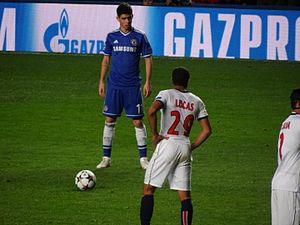
Oscar dos Santos Emboaba Júnior, surnommé Oscar, né le 9 septembre 1991 à Americana, est un footballeur international brésilien qui évolue au poste de milieu offensif au Shanghai SIPG.